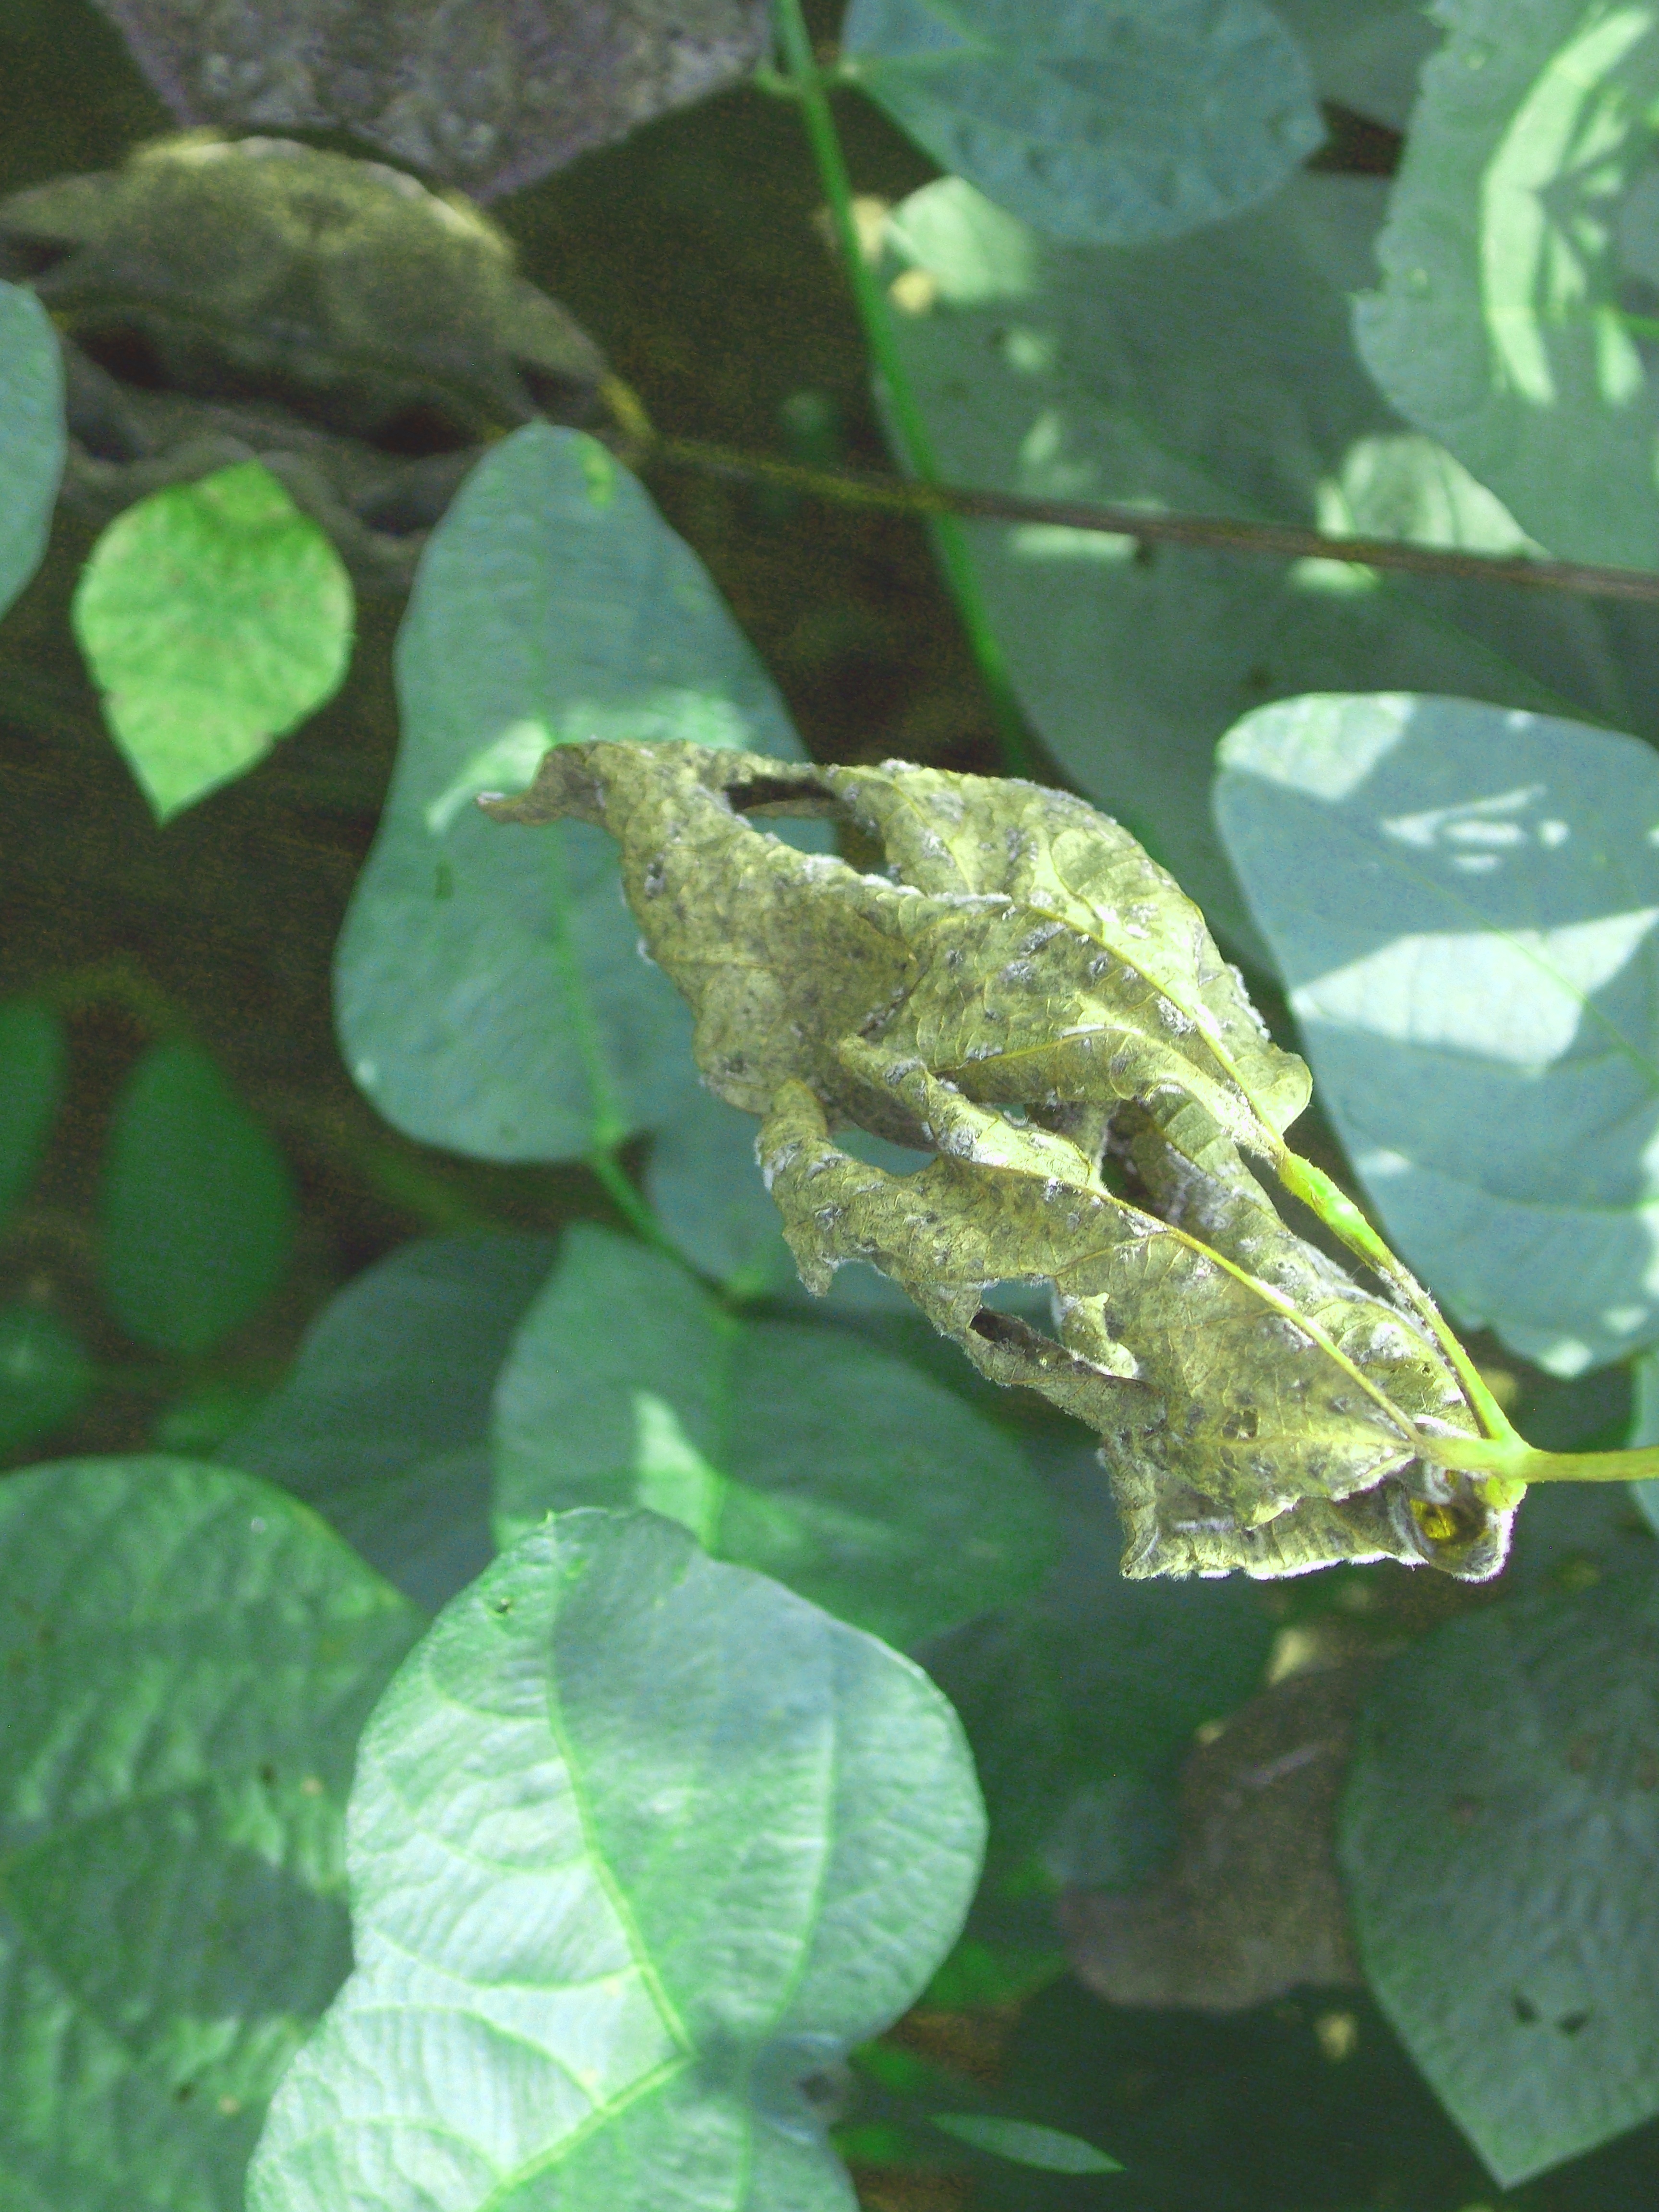
Label: Disease